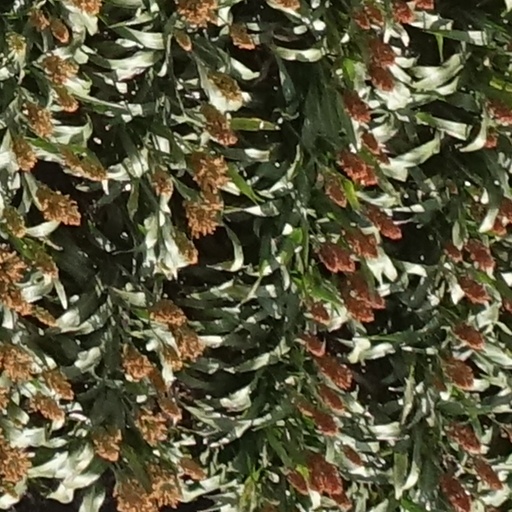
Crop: sorghum